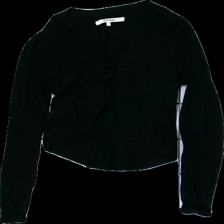
View: front
Type: Cardigan
Category: Ladies
Brand: Not in the list
Brand text on label: rosebud
Colors: Black
Material: 100% Cotton
Pattern: Other
Cut: Regular
Size: S
Season: All
Price range: 50-100
Recommended usage: Reuse